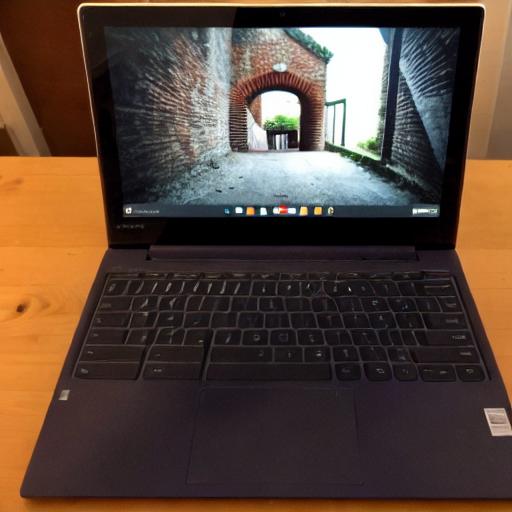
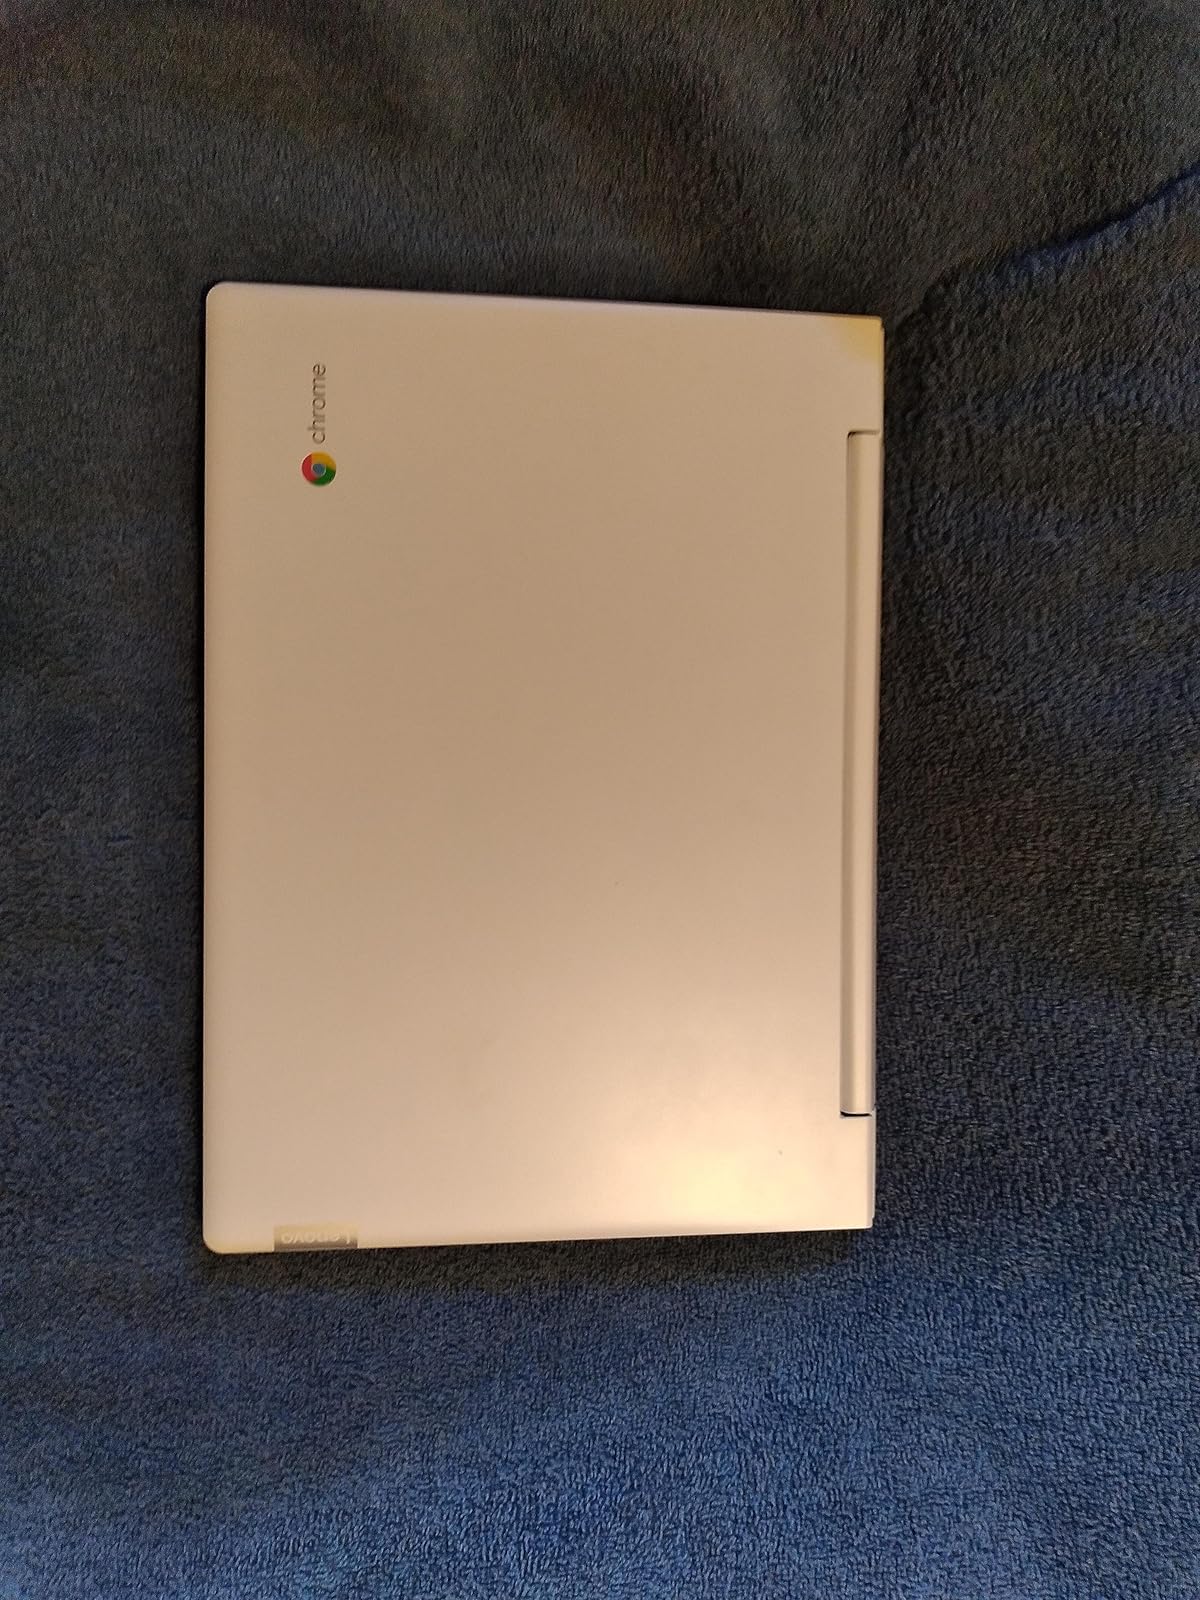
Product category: laptop
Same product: no